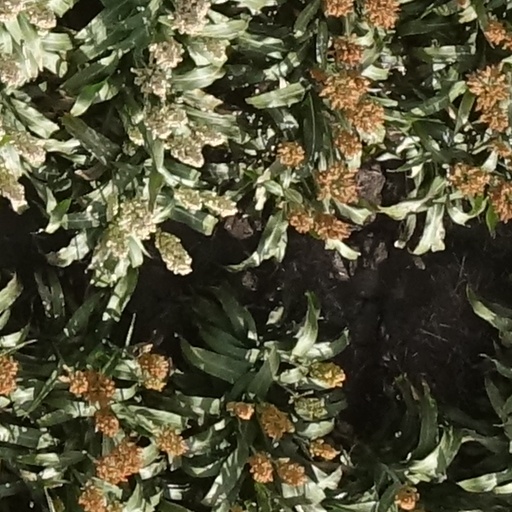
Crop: sorghum